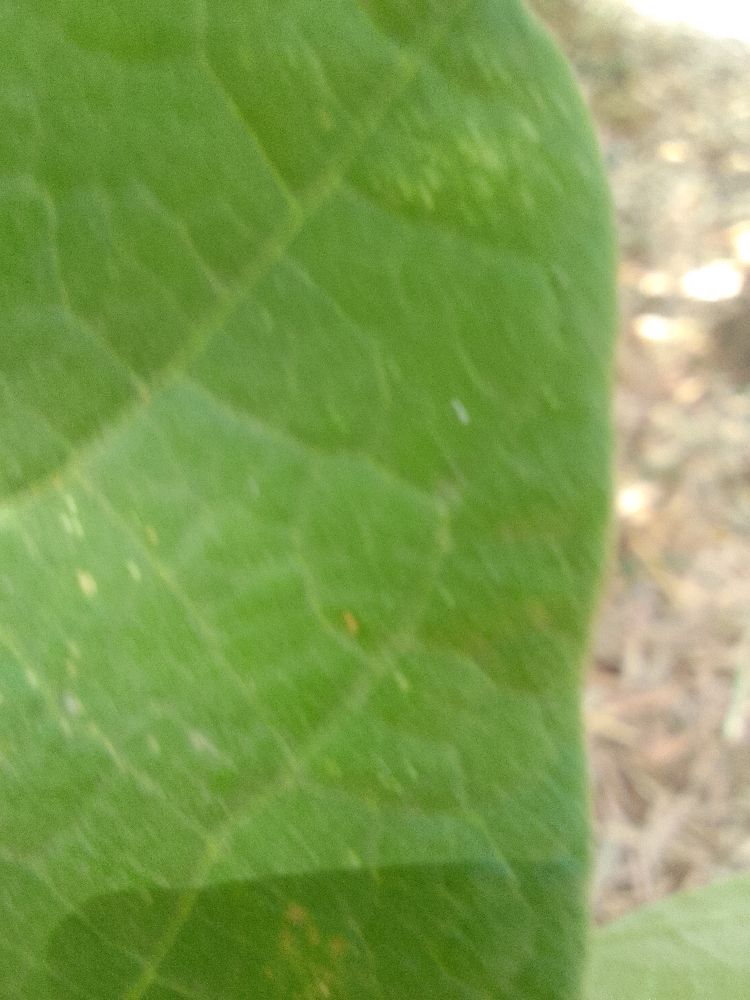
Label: healthy